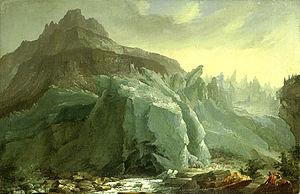
Caspar Wolf, né le 3 mai 1735 à Muri et mort le 6 octobre 1783 à Heidelberg, est un peintre suisse.
Les arts plastiques et visuels en Suisse englobent les artistes suisses et leur production artistique, toute œuvre artistique en Suisse ainsi que les lieux de d'apprentissage et de diffusion des arts plastiques et arts visuels, soit notamment la peinture, la sculpture, l'art vidéo et la photographie.
Une montagne est une forme topographique de relief positif, à la surface de planètes telluriques, et faisant partie d'un ensemble — une chaîne de montagnes — ou formant un relief isolé. Elle est caractérisée par son altitude et, plus généralement, par sa hauteur relative, voire par sa pente. Il n'existe toutefois pas de définition unique de ce qu'est une montagne, terme apparu entre le Xᵉ et le XIIᵉ siècle, et de nombreux régionalismes coexistent pour décrire les formes de relief. Elle peut désigner à la fois un sommet pentu et une simple élévation de terrain, comme une colline, aussi bien que le milieu dans son ensemble. Les montagnes prennent en effet des formes très diverses en fonction des processus qui mènent à leur orogenèse : des escarpements de marges continentales et rifts en domaine extensif, aux chaînes de collision et plissement, en passant par les phases de subduction créant des volcans de type explosif en arcs insulaires ou le long de cordillères, sans oublier le volcanisme de point chaud de type effusif ni les intrusions mises au jour par l'érosion.